First Philippine Republic

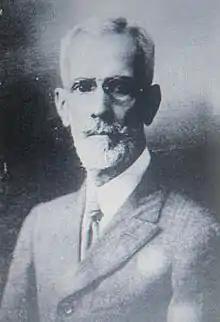

When the First Philippine Republic was constituted on January 22, 1899, in Malolos, that municipality became the seat of government of the Philippine Republic, and was serving as such when hostilities erupted between U.S. and Filipino forces in the Second Battle of Manila on February 4. On February 4, 1899, armed conflict erupted in Manila between Philippine Republic forces and American forces occupying the city subsequent to the conclusion of the Spanish–American War. That day President Aguinaldo issued a proclamation ordering and commanding that "peace and friendly relations with the Americans be broken and that the latter be treated as enemies, within the limits prescribed by the laws of war". The fighting quickly escalated into the Second Battle of Manila, with Philippine Republic forces being driven out of the city.